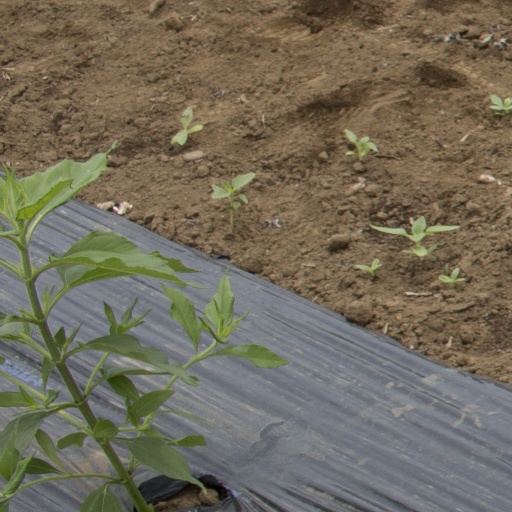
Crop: Jerusalem artichoke